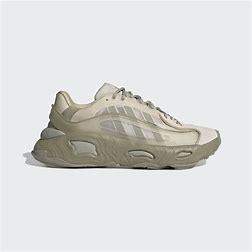
Brand: Adidas
Model: Oznova